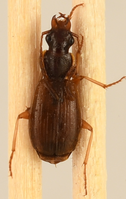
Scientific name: Cymindis cribricollis
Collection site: Bartlett Experimental Forest NEON (BART), plot BART_066